September 11 attacks

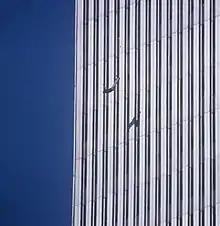
One of three observable falls from the South Tower. A similar photograph of a victim from the North Tower titled "The Falling Man" gained widespread attention

Flight 175 was flown into the South Tower's southern facade (2WTC) between the 77th and 85th floors at 9:03 a.m., demonstrating that the first crash was a deliberate act of terrorism.